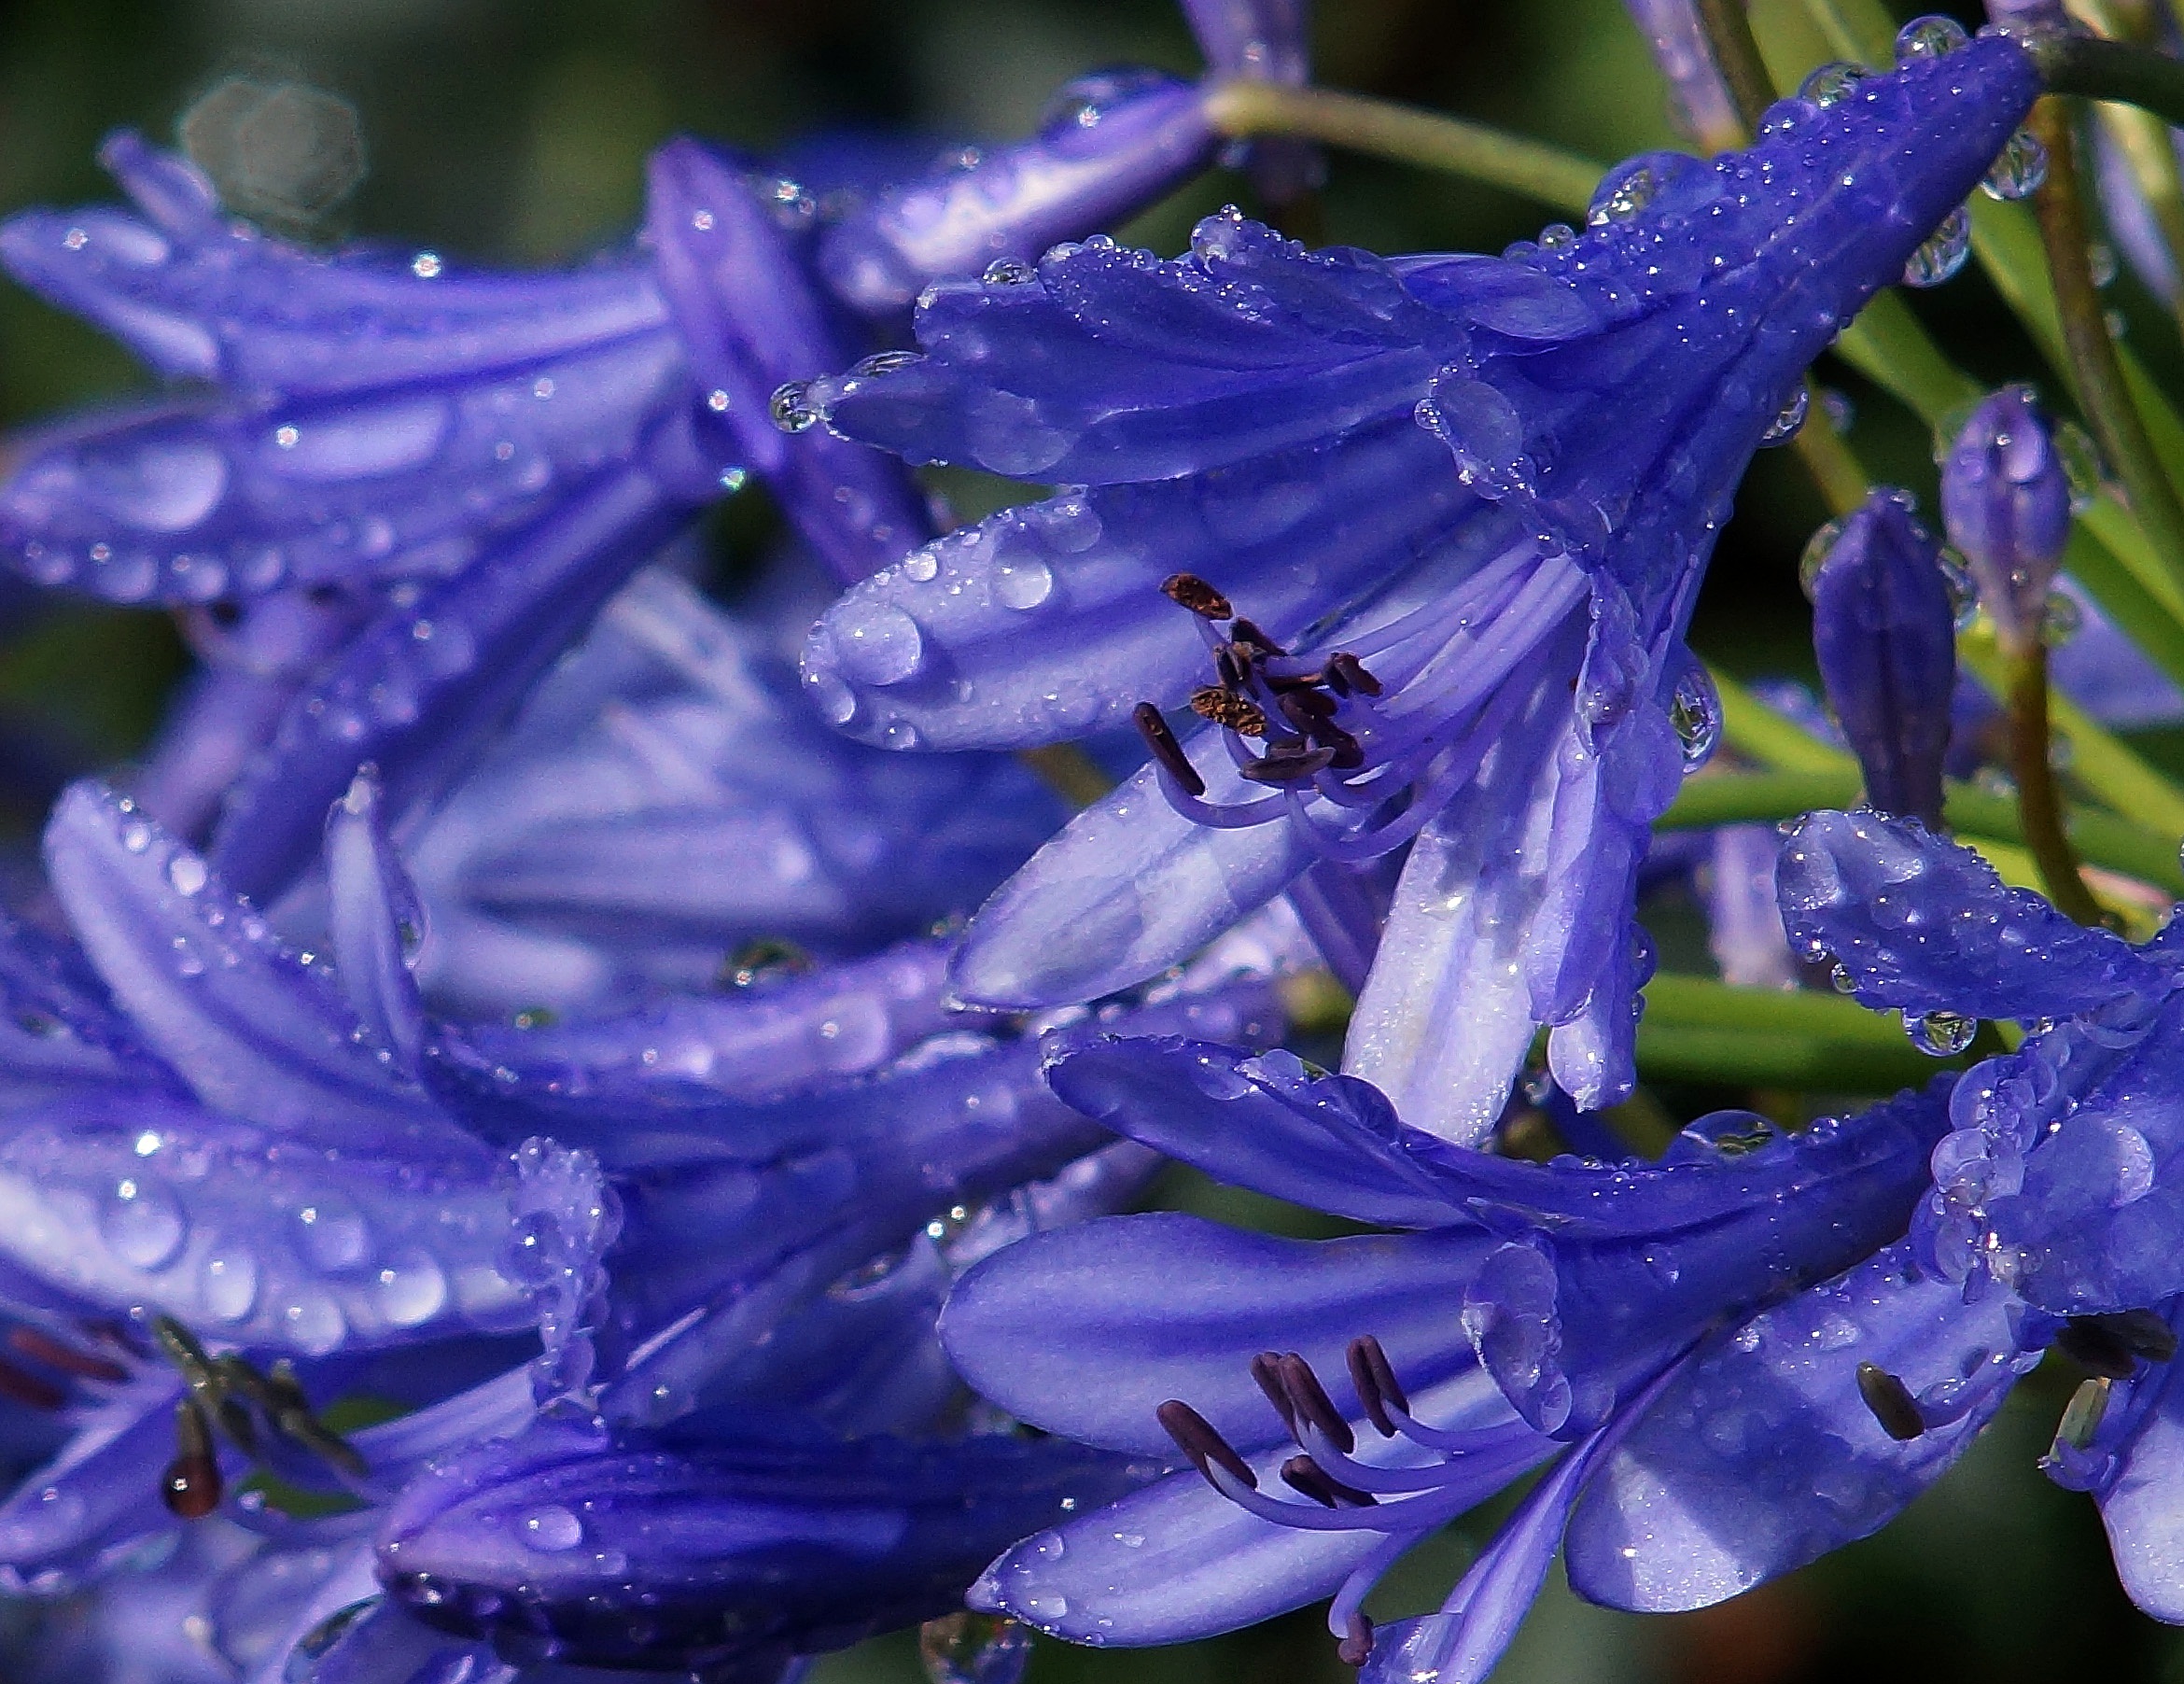
nature, blossom, plant, flower, petal, photo, herb, macro, blue, flora, wildflower, flowers, naturaleza, flores, a77, hyacinth, g, ggl1, gaby1, xovesphoto, gphoto, xelodegalicia, sonya77v, sonyslta77v, smctakumar135mm135, macro photography, gabrielcoru a, flowering plant, bellflower family, land plant